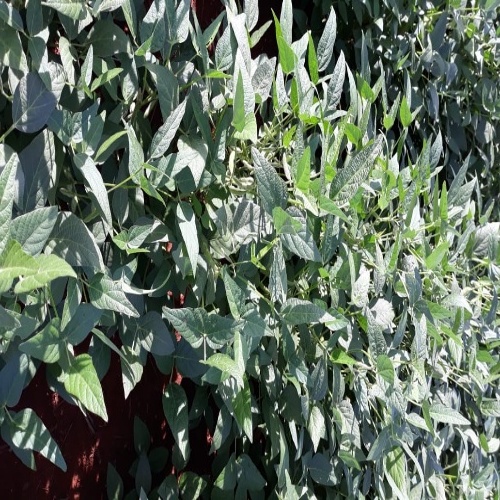
Label: Healthy